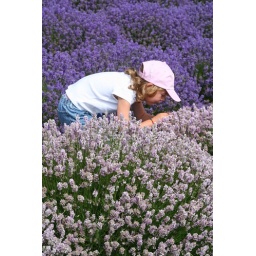
AF girl smelling in field 1